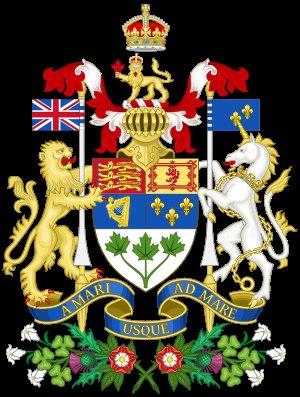
Cet article traite des événements qui se sont produits durant l'année 1921 au Canada.